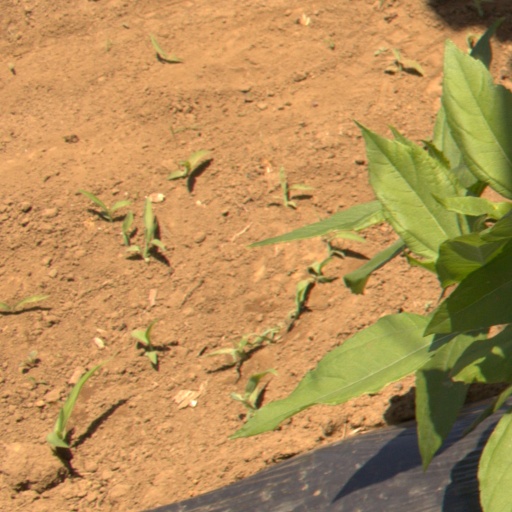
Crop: Jerusalem artichoke